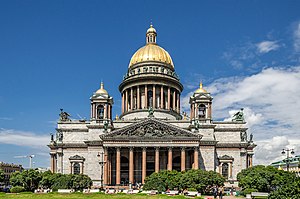
Sankt Petersborg / Seværdigheder
Sankt Petersborg indbyggere, men det reelle indbyggertal er sandsynligvis højere pga. indvandring til byen fra Ruslands landdistrikter og de tidligere sovjetrepublikker.